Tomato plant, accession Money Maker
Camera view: tilt-top (135 deg); turntable rotation: 60 degrees
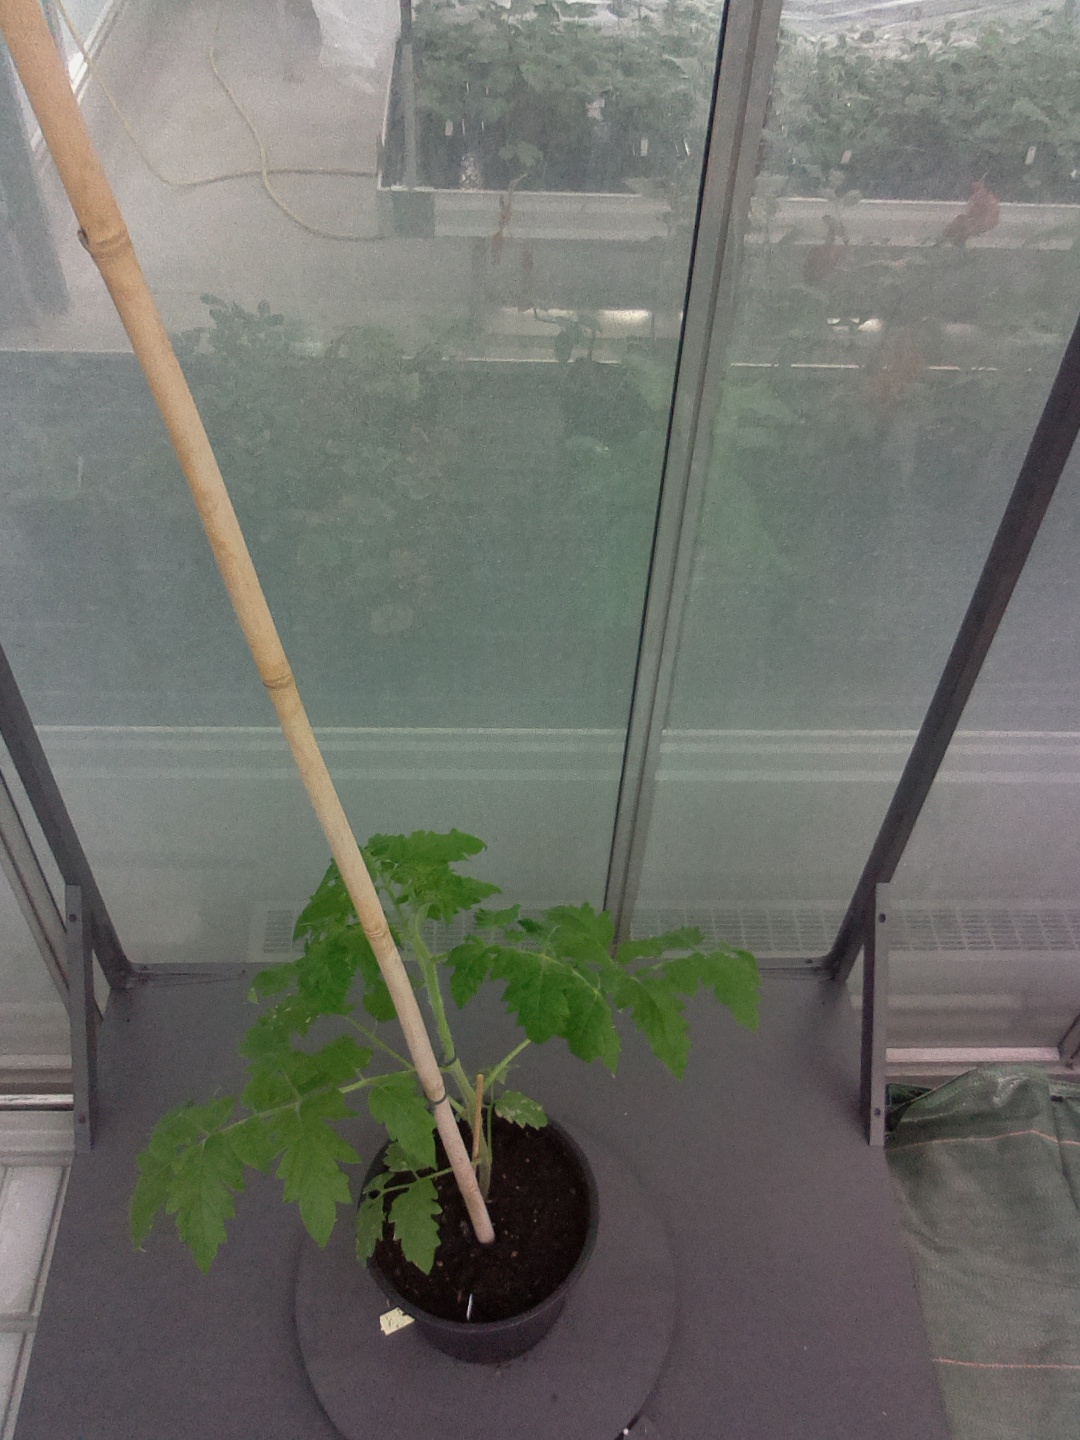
BBCH growth stage 13: 6 of true leaves visible